Swiss Alps

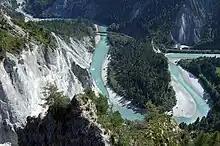
Rhine Gorge in Graubünden

The north side of the Swiss Alps is drained by the Rhône, Rhine and Inn (which is part of the Danube basin) while the south side is mainly drained by the Ticino (Po basin). The rivers on the north empty into the Mediterranean, North and Black Sea, on the south the Po empty in the Adriatic Sea. The major triple watersheds in the Alps are located within the country, they are: Piz Lunghin, Witenwasserenstock and Monte Forcola. Between the Witenwasserenstock and Piz Lunghin runs the European Watershed separating the basin of the Atlantic (the North Sea) and the Mediterranean Sea (Adriatic and the Black Sea). The European watershed lies only partially on the main chain. Switzerland possesses 6% of Europe's freshwater, and is sometimes referred to as the "water tower of Europe".